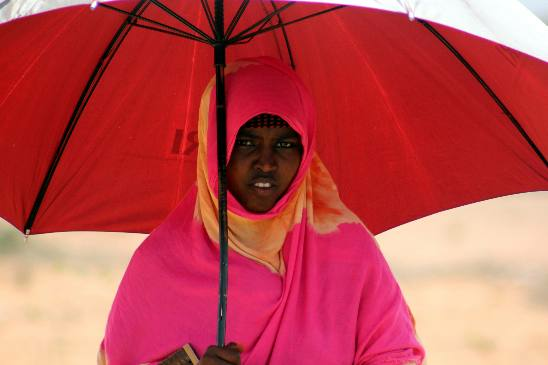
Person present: Yes